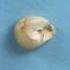
Maize quality: Bad